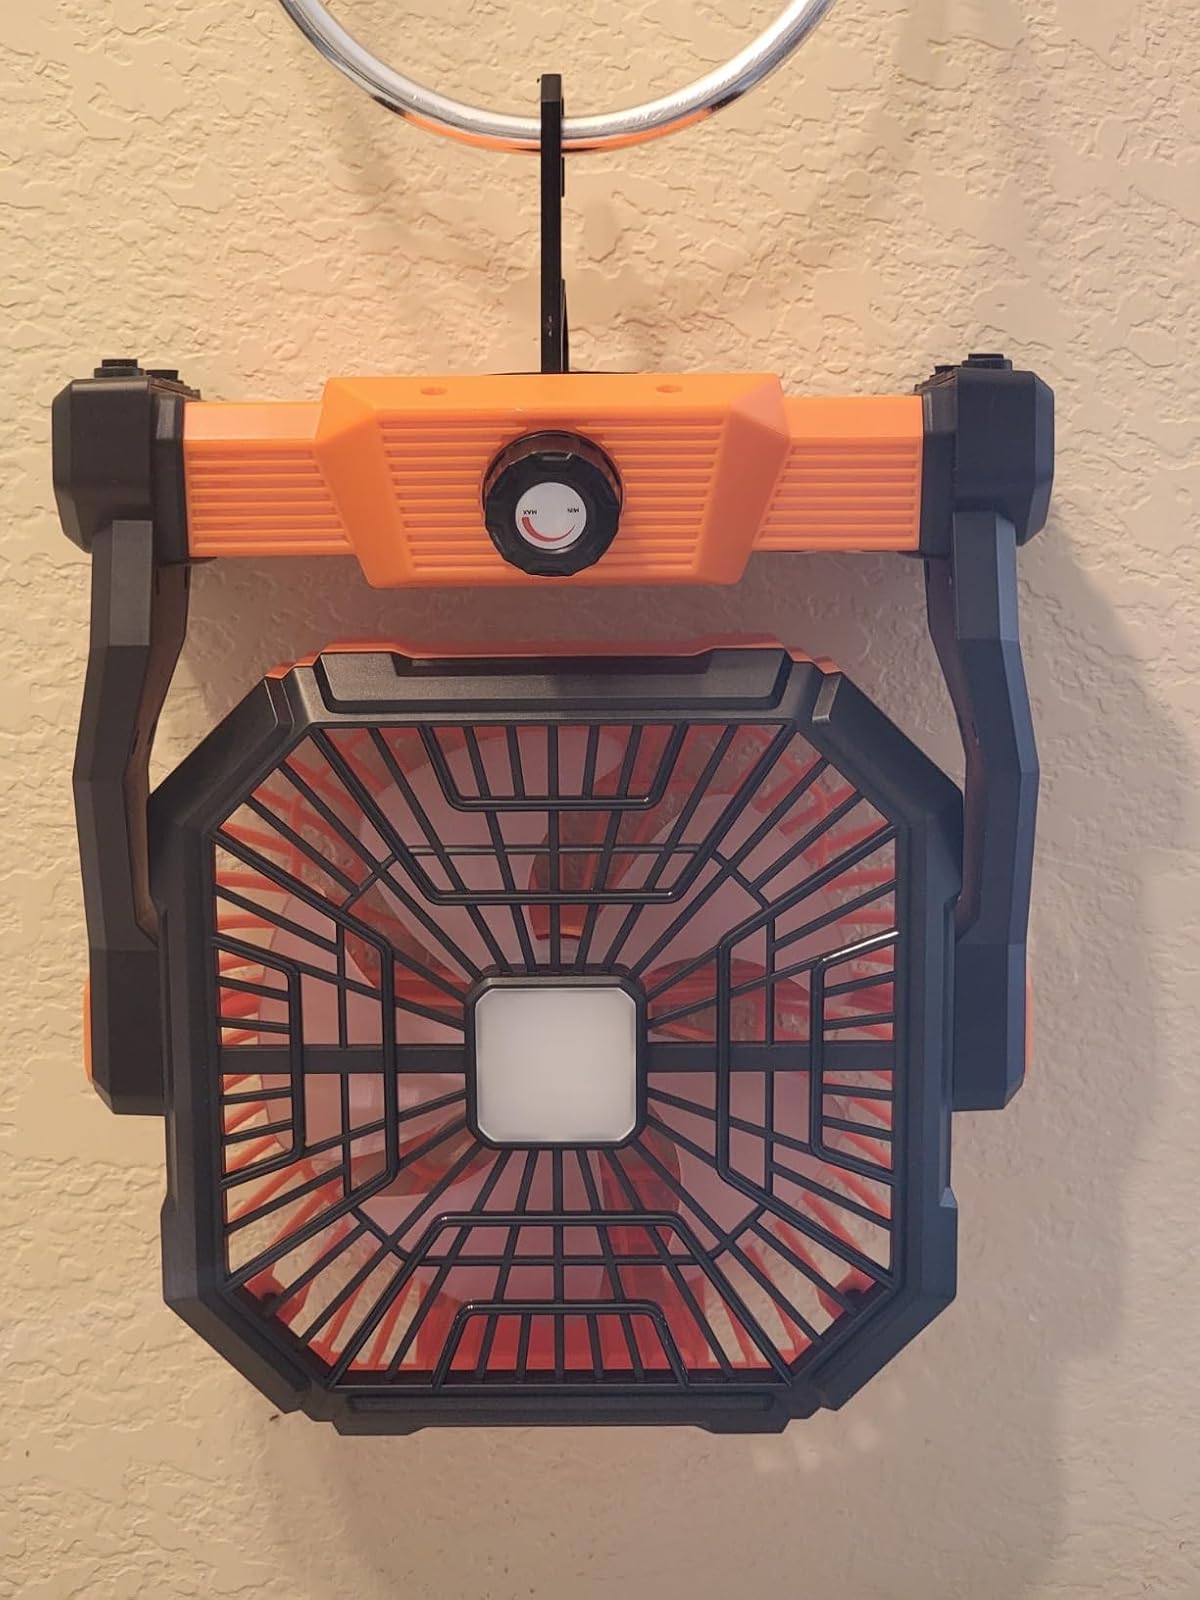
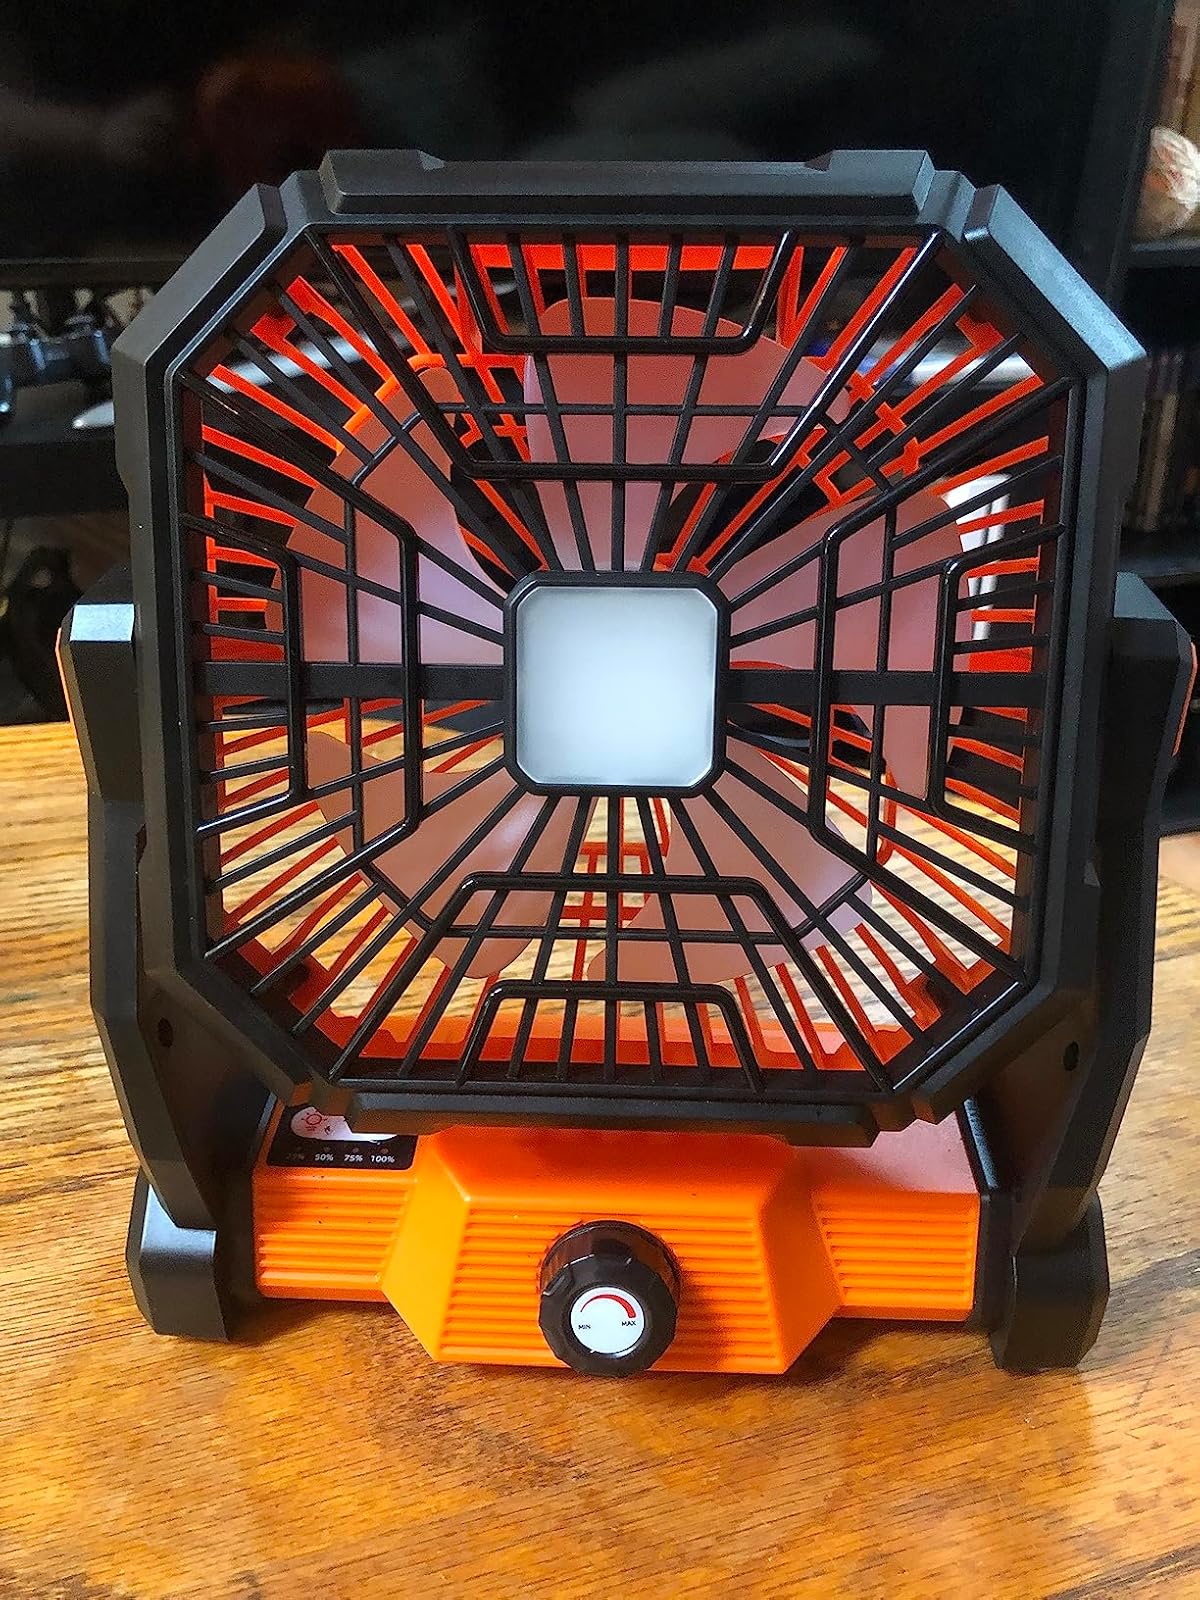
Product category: lantern
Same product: yes